Bennet Langton

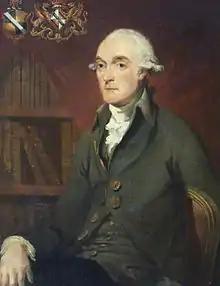
Bennet Langton by Carl Fredrik von Breda now owned by National Trust, Gunby Hall

Bennet Langton ( – 1801) was an English writer and a founding member of the Literary Club. He is best known for his close friendship with writer Samuel Johnson and his numerous appearances in James Boswell's book "The Life of Samuel Johnson".